Pioneer Woman

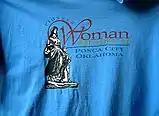
Image of the statue used on a tee-shirt

On April 16, 1930 it was announced that the statue would be unveiled on April 22, 1930 on the 41st anniversary of the Land Run of 1889 which opened the Oklahoma Territory to settlers. The day was declared a state holiday by the governor and the celebration in Ponca City included a parade, 19-gun salute. An estimated 40,000 people attended the unveiling.